List of modern great powers

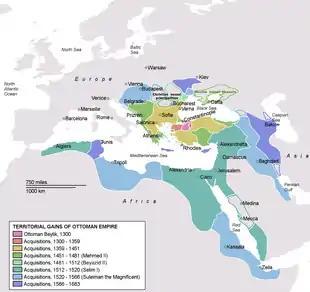
Ottoman territories at its greatest extent

The Ottoman Empire was a Turkic state, which at the height of its power in the 16th–17th centuries spanned three continents, controlling parts of Southeastern Europe, the Middle East and most of North Africa. The empire has been called by historians a "Universal Empire" due to having both Roman and Islamic traditions. It was one of the powerful gunpowder empires.